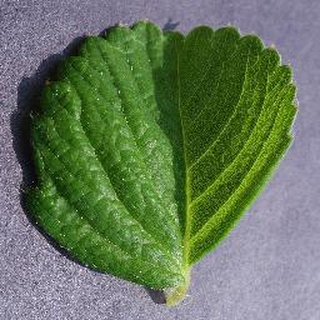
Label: healthy_strawberry